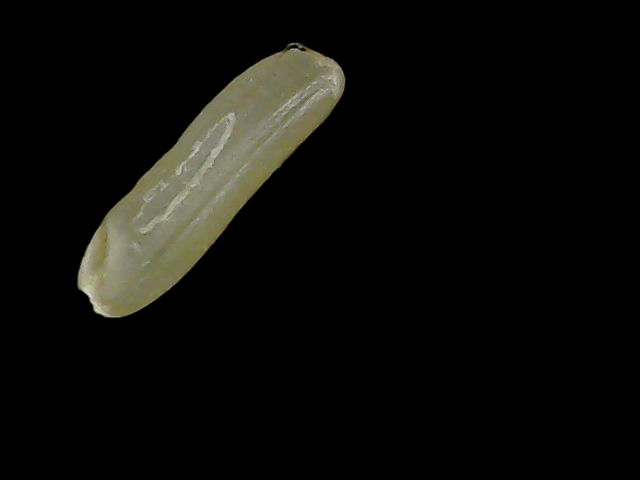
Rice variety: Binadhan19